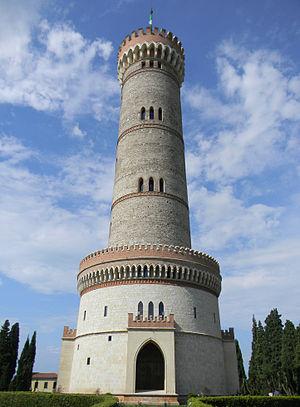
Tour de San Martino, Italie.